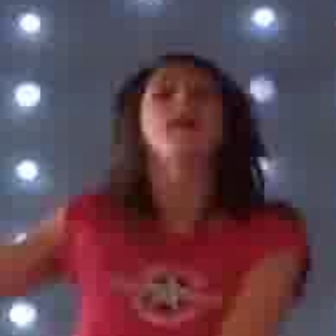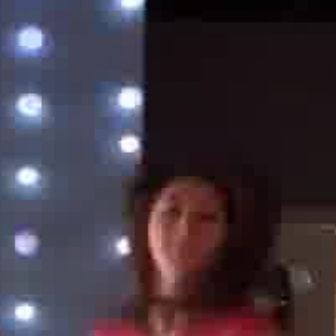
  Please identify the target specified by the bounding box [137,69,221,153] in the first image and locate it in the second image. Return the coordinates in [x_min,y_min,x_max,y_max] format.
Answer: [144,192,224,272]